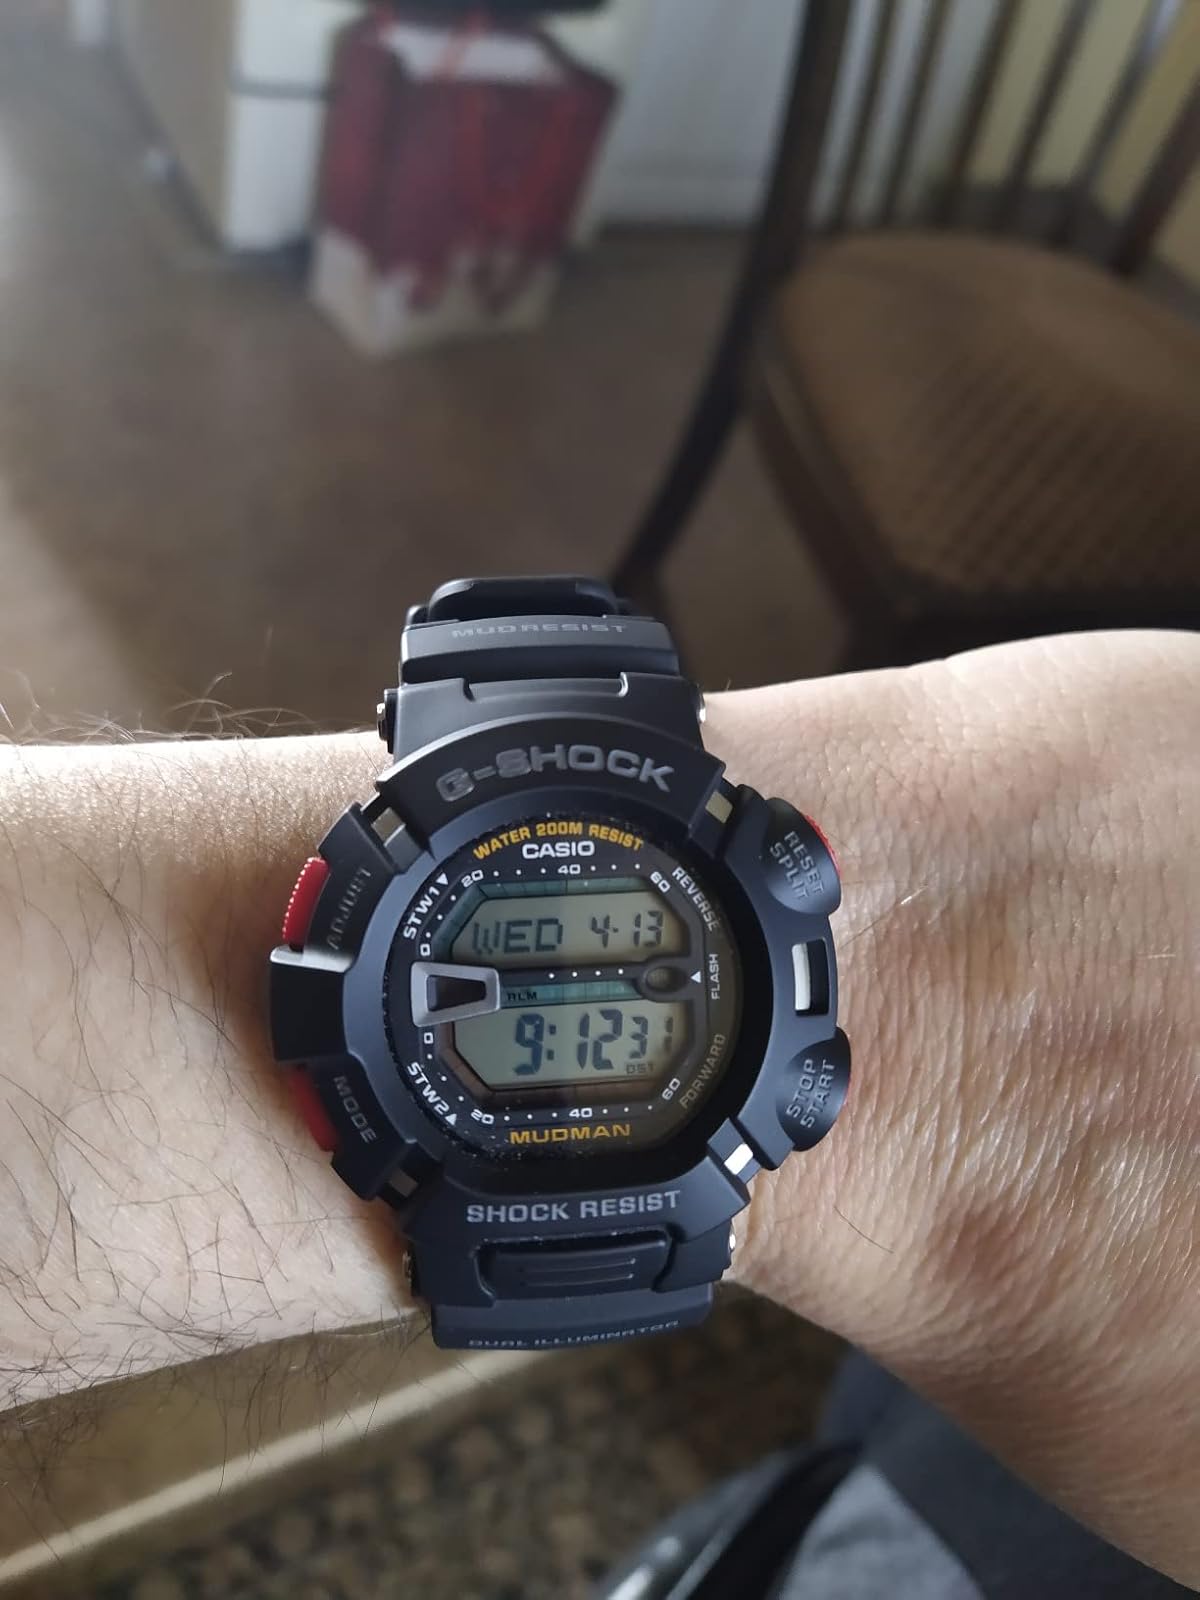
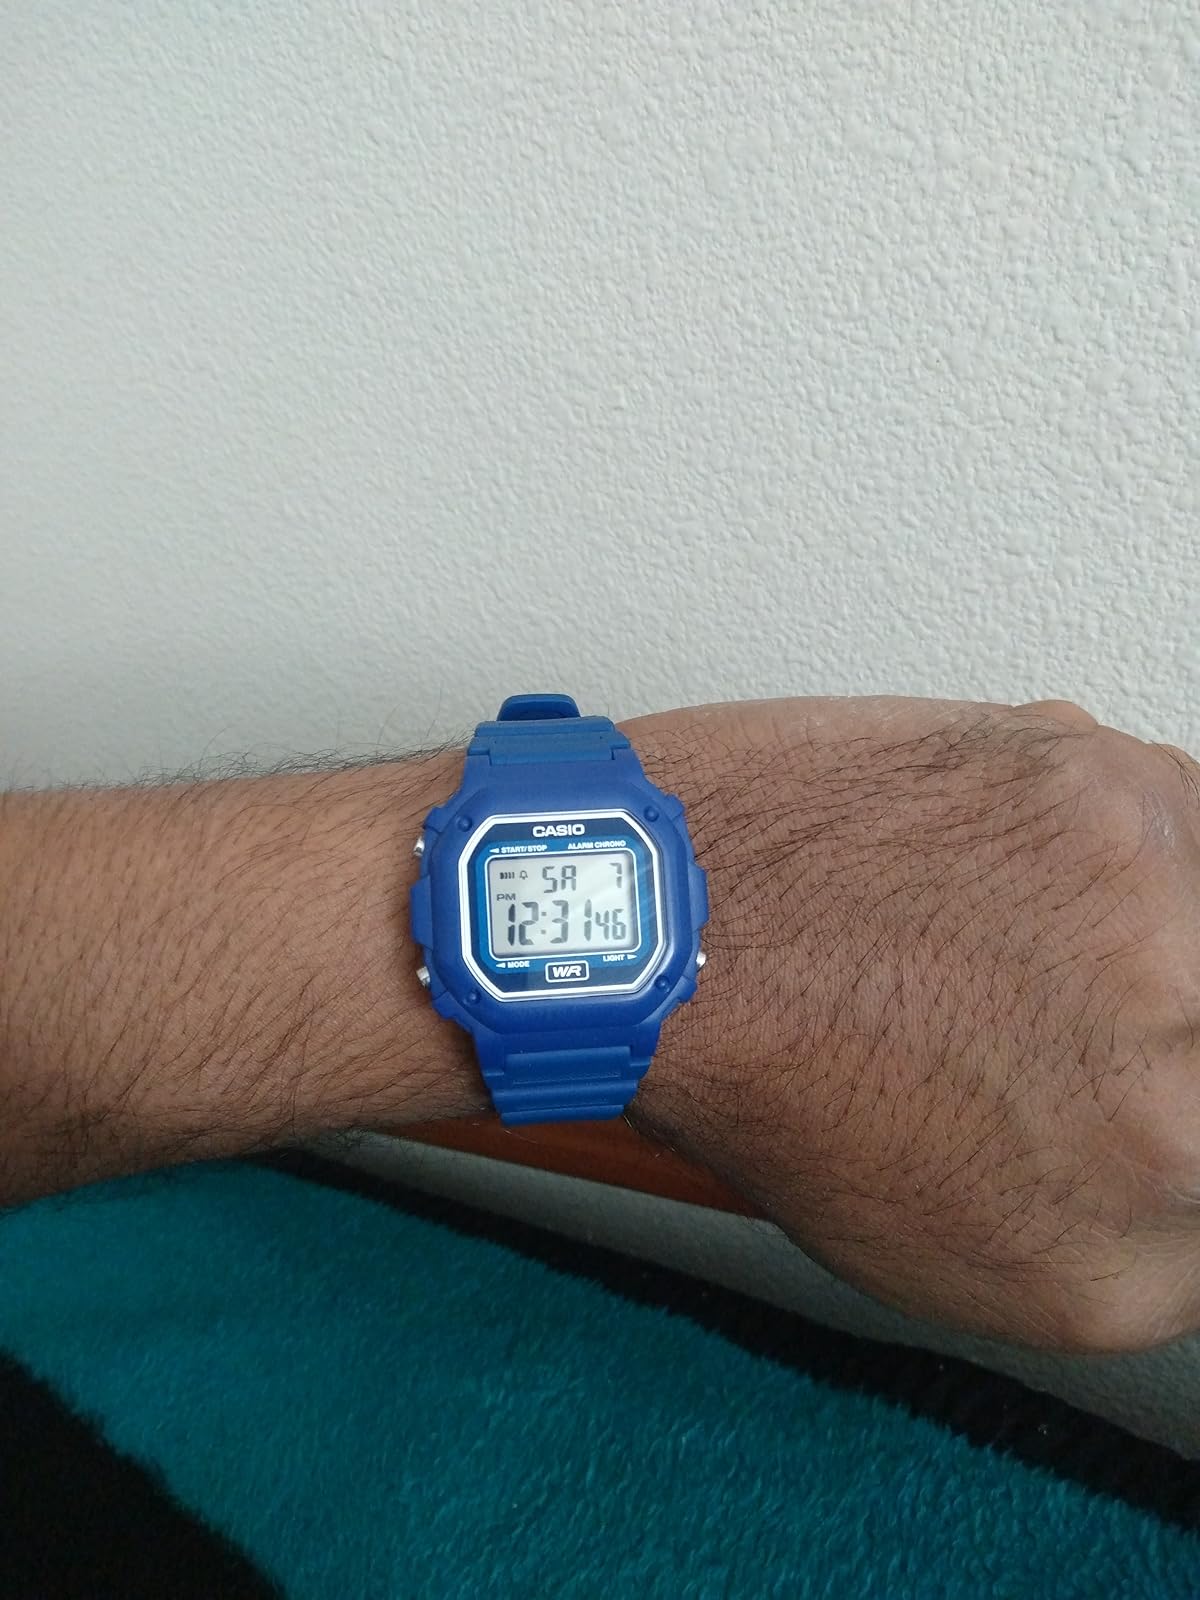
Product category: accessories_watch
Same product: no